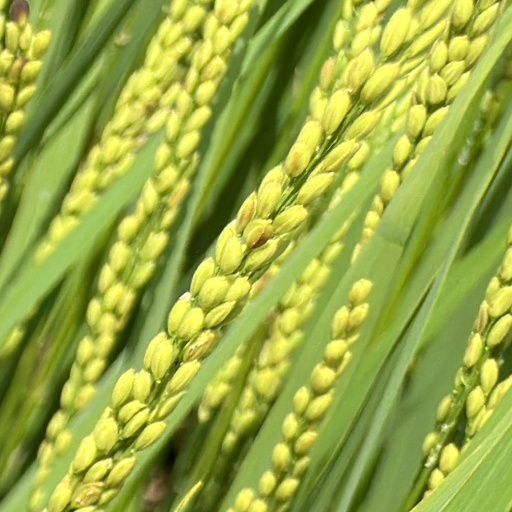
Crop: rice